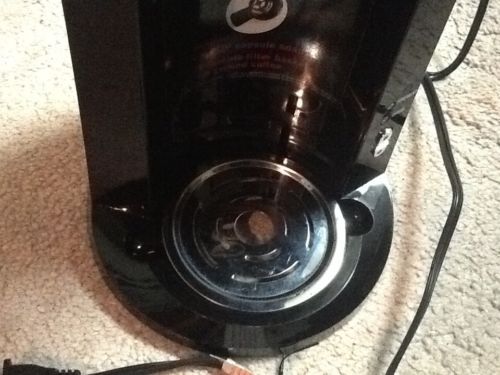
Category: coffee maker